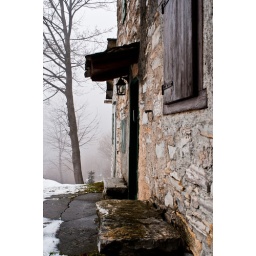
house in the mountain